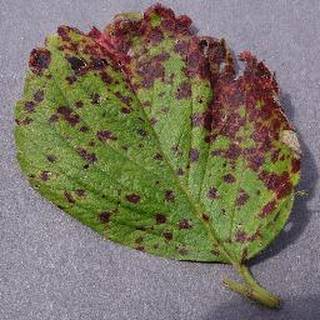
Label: strawberry_leaf_scorch